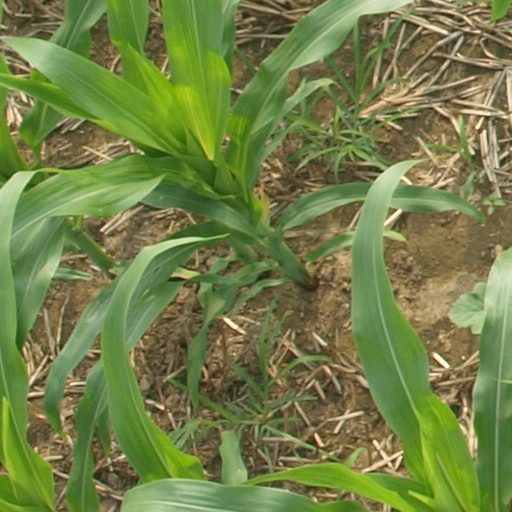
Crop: maize; corn